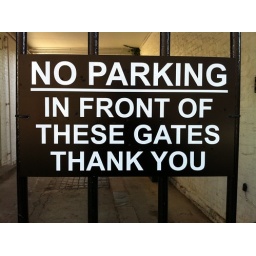
Black 'No Parking' sign with white writing in Islington, London.